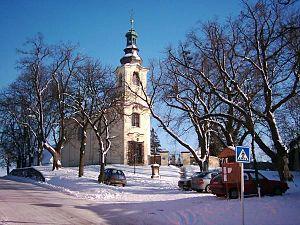
Tachlovice est une commune du district de Prague-Ouest, dans la région de Bohême-Centrale, en Tchéquie. Sa population s'élevait à 886 habitants en 2020.